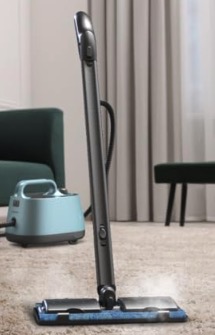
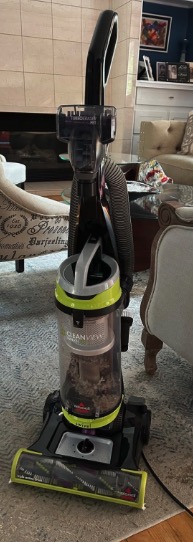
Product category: items_vacuum
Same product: no